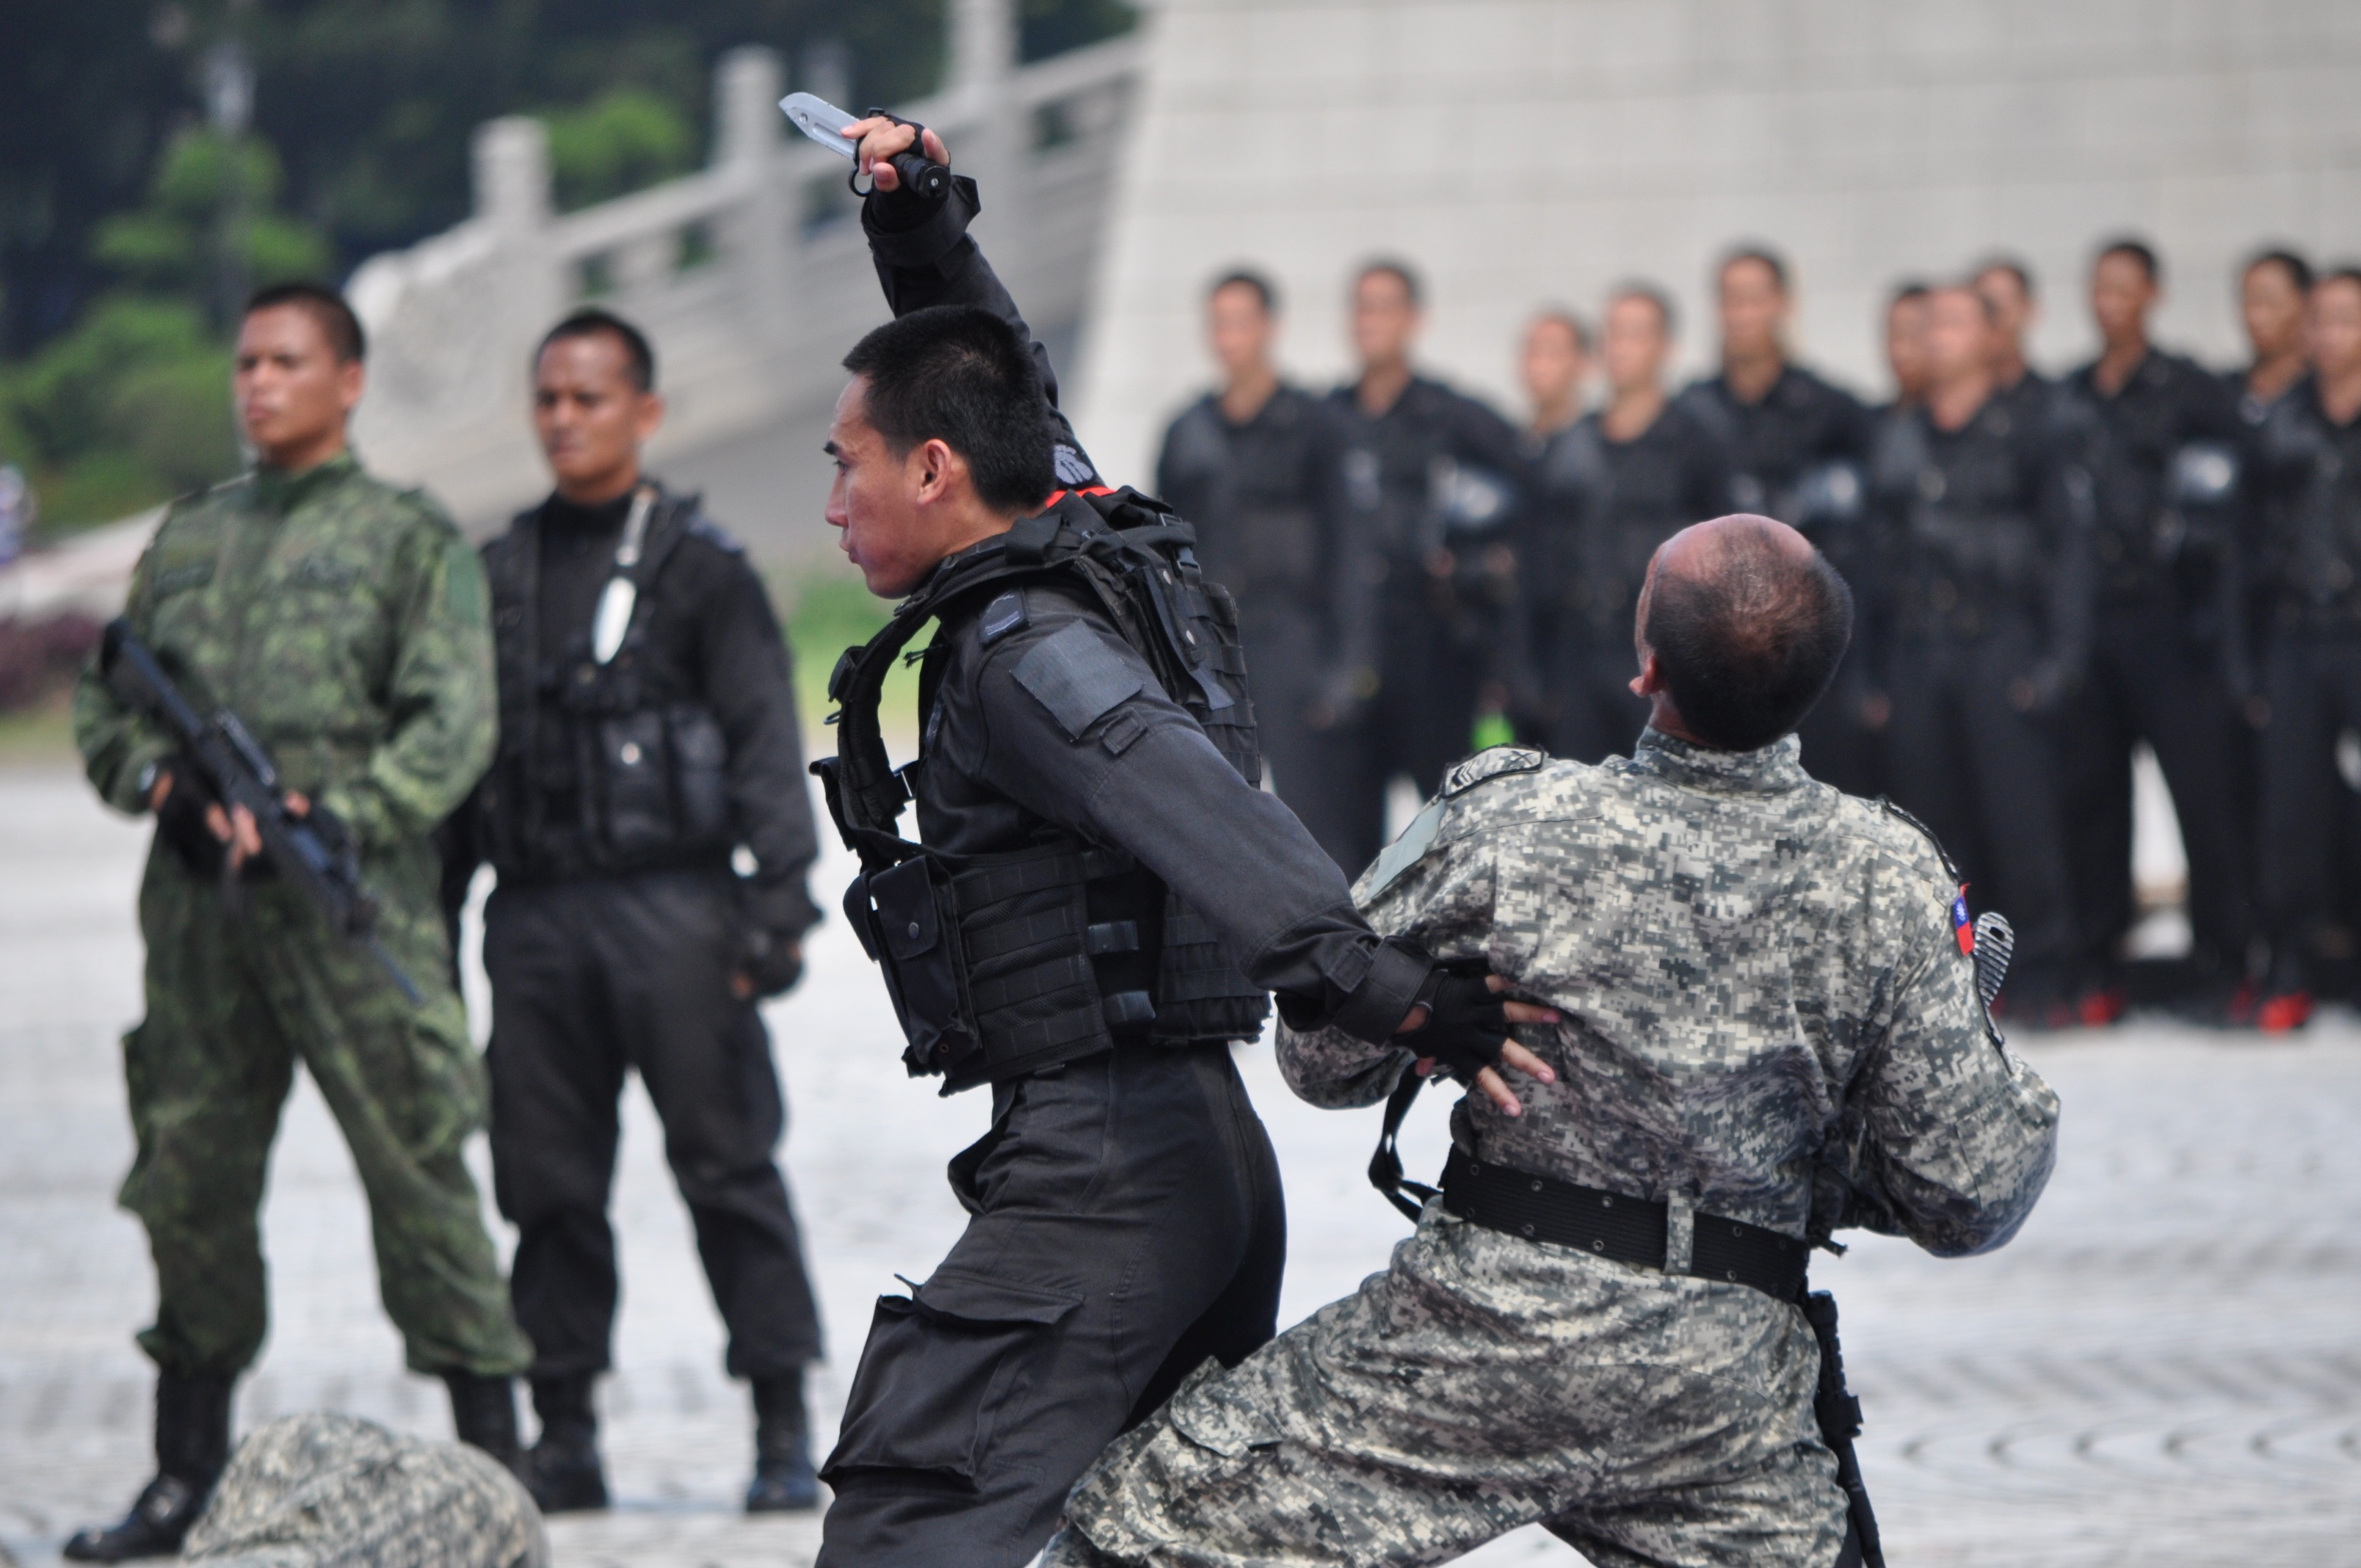
person, military, soldier, army, profession, taiwan, rally, official, marching, troop, marines, air force, police officer, militia, military police, military officer, combat skills